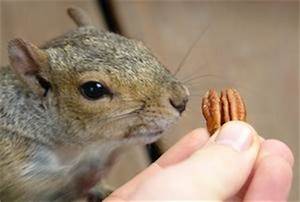
Label: squirrel